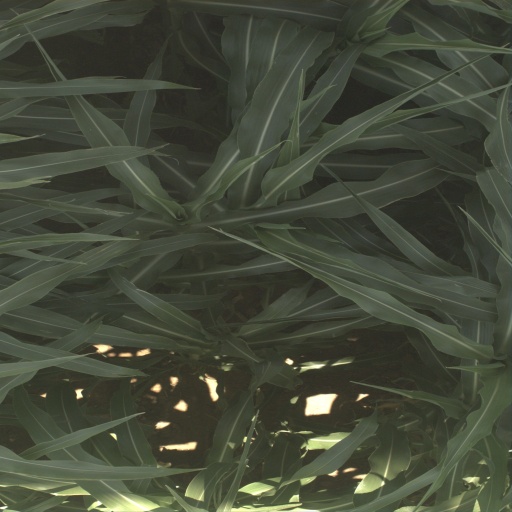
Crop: sorghum